Orcadian Basin

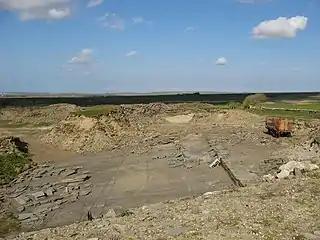
Flagstone quarry near Thurso, Caithness

The flagstone facies of the Middle Devonian lacustrine sequence has provided local building material since at least the Neolithic period. The houses at Skara Brae, the tomb at Maes Howe, the Ring of Brodgar and Standing Stones of Stenness, were all built with flagstone. The quarrying of flagstone became an important industry in the 18th century, particularly in Caithness. Flagstones from Caithness were exported round the world and are still being produced, although in more limited quantities.